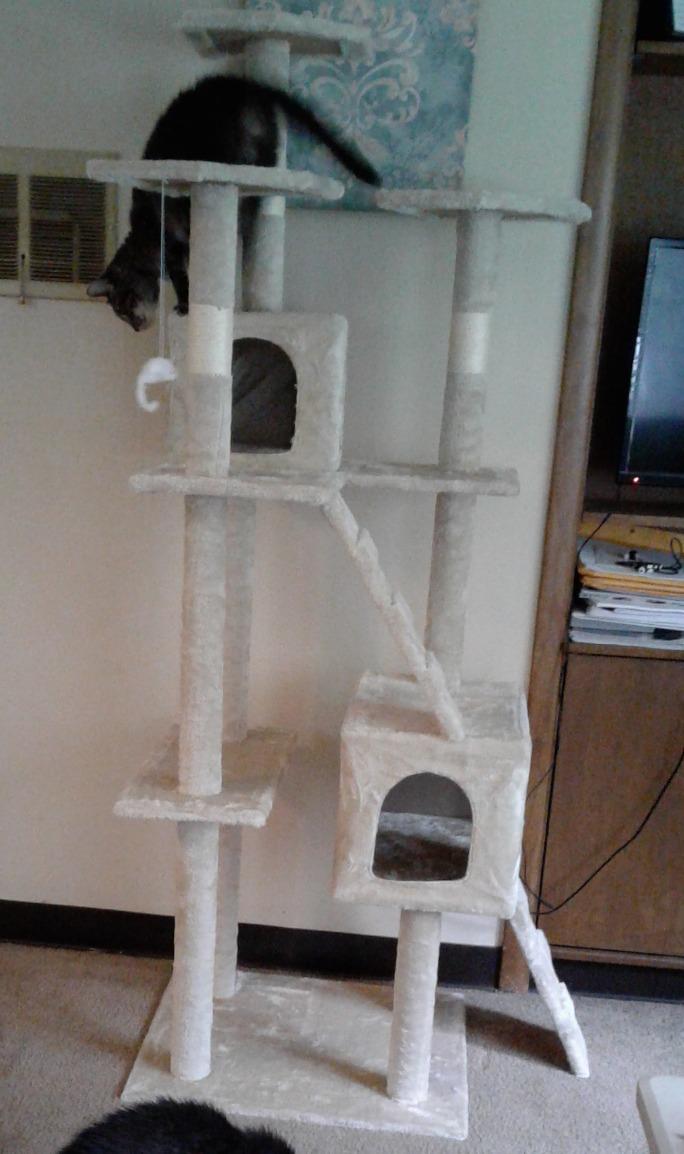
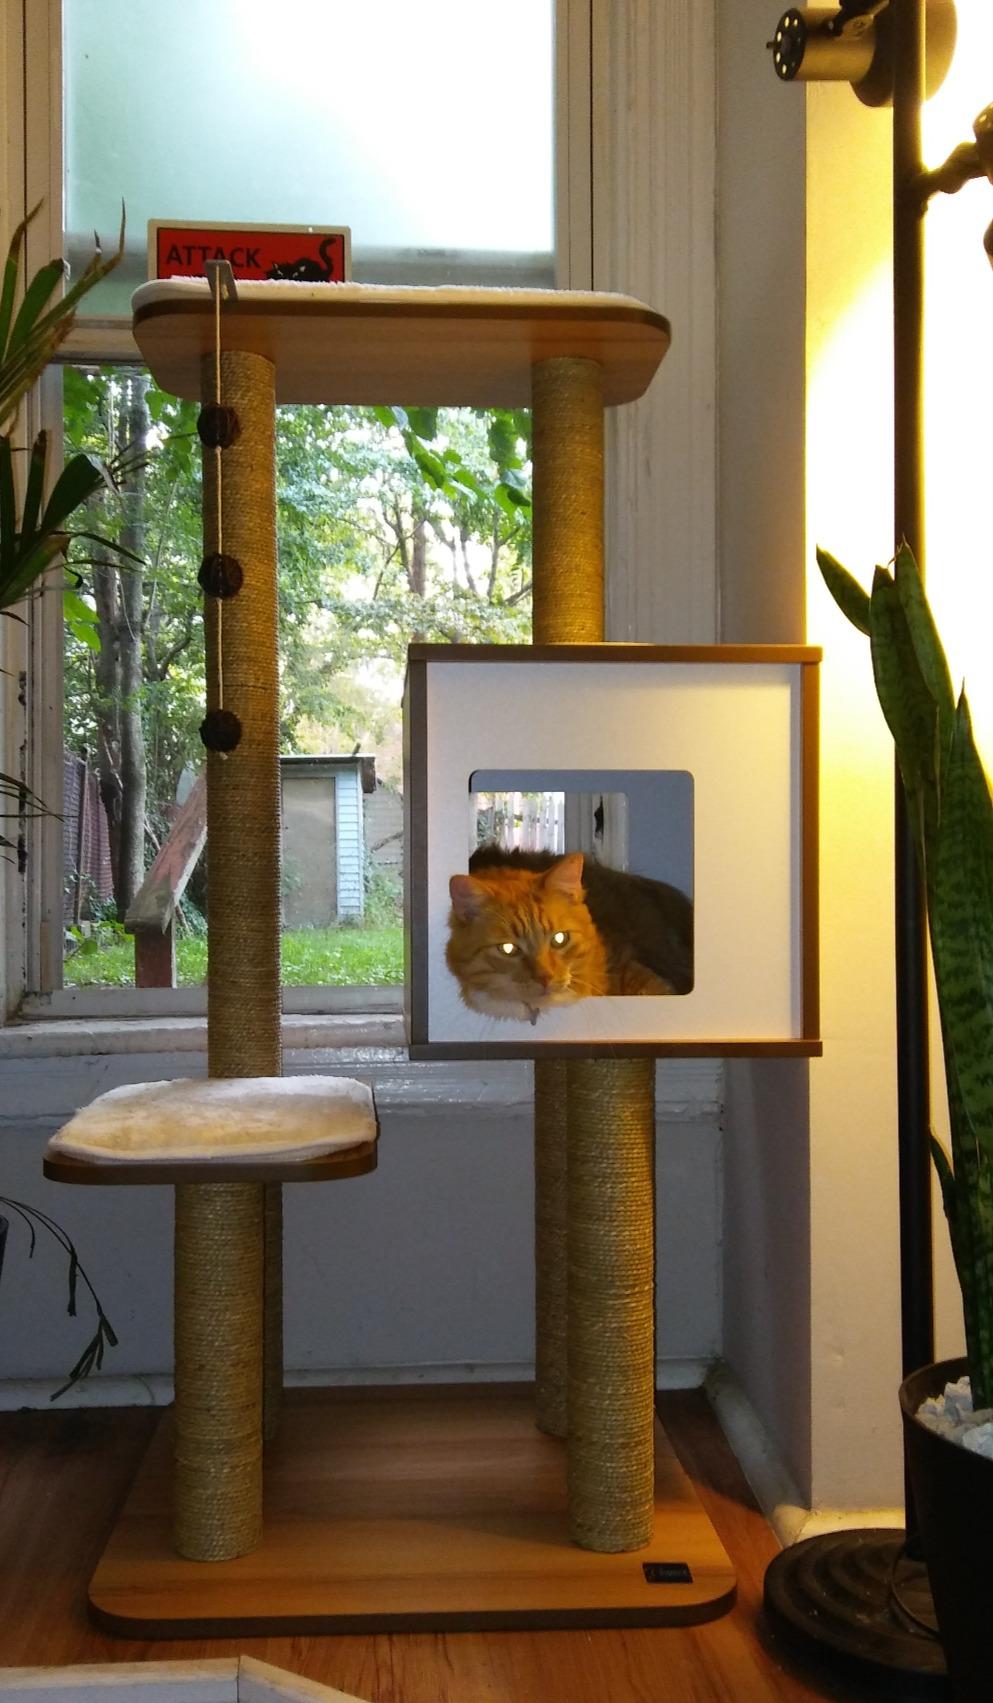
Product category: items_cat tree
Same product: no